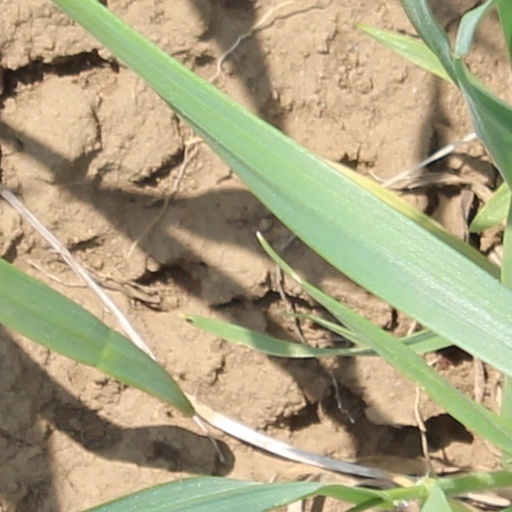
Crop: wheat